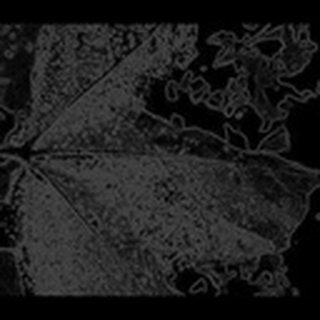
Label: cotton_aphids